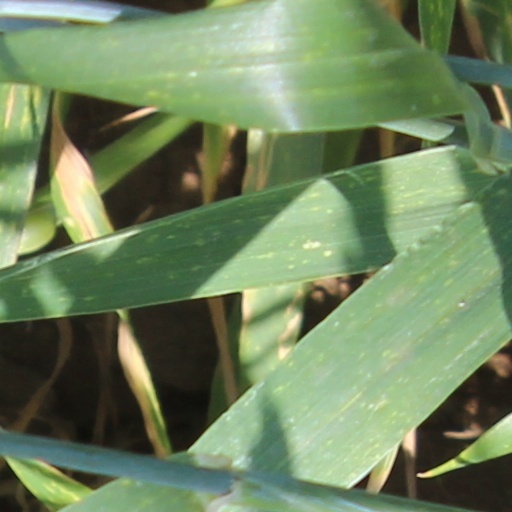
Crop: wheat